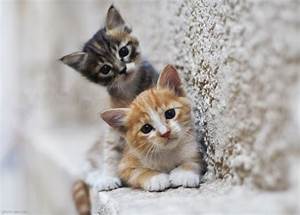
Label: cat